Óscar Pelegrí

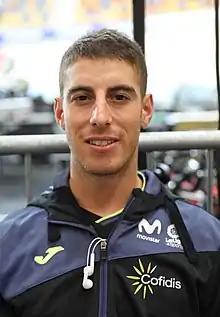
Pelegrí in 2019

Óscar Pelegrí Ferrandis (born 30 May 1994) is a Spanish former road and track cyclist, who competed as a professional from 2018 to 2024. He competed at the 2019 UEC European Track Championships.